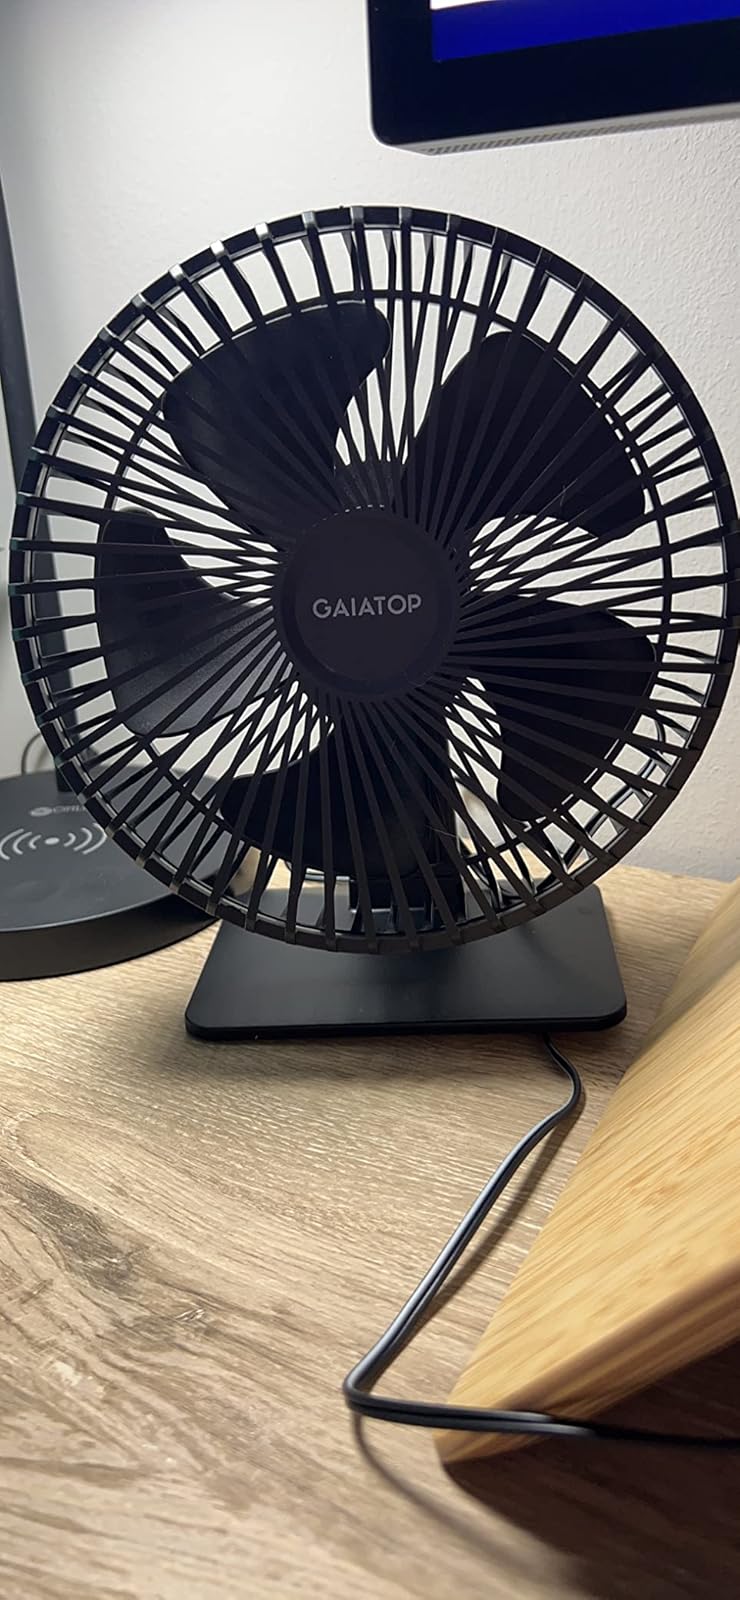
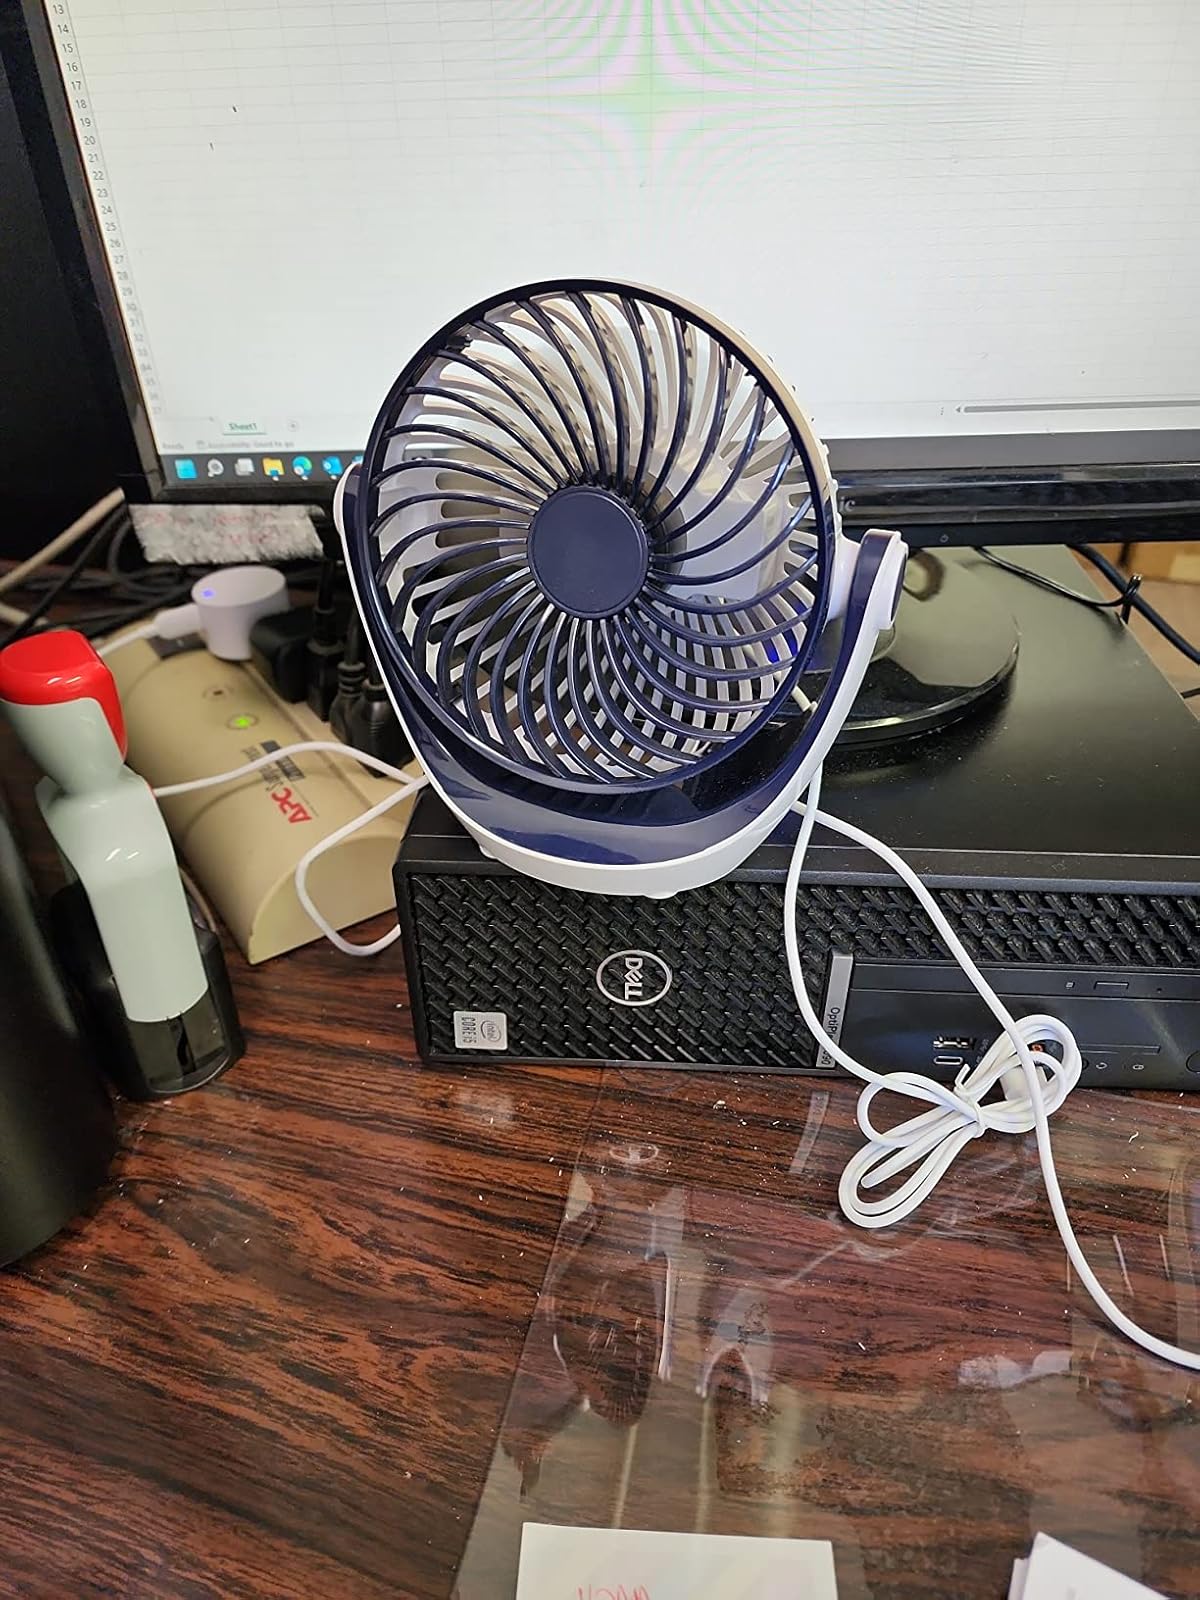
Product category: fan
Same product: no